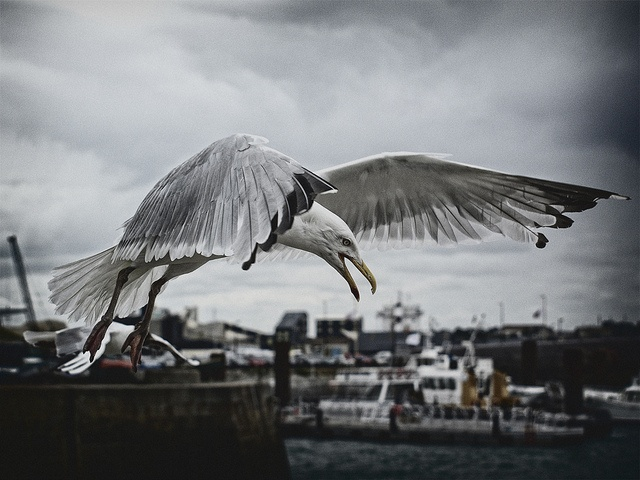
a mostly white bird flying above the water
A white bird with wings spread under a cloudy sky
A large bird spreading it's wings near a boat dock area.
A huge white and black bird flying with its wings and beak open.
A white bird with it's wing extended floating in the air.